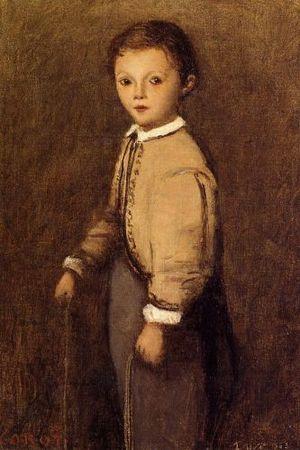
Portrait de Fernand Corot (1859-1911), petit-neveu du peintre
Cette page expose dans une liste non exhaustive les tableaux du peintre Jean-Baptiste Camille Corot.